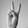
ASL letter: V